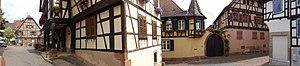
Alsace, Bas-Rhin, Bouxwiller, Maison (1661), 23 place du Marché-aux-Grains (IA67009658). Maison de receveur, dite Kaufhaus et Waaghaus (1636), 26 place du Marché-aux-Grains (PA00084654, IA67009661). Hôtel des Gayling (1604), 3-5 rue des Seigneurs (IA67009678).
Bouxwiller est une commune française de la plaine d'Alsace située à 33,3 km au nord-ouest de Strasbourg, dans le département du Bas-Rhin en région Grand Est. Elle est le chef-lieu du canton de Bouxwiller et de la Communauté de communes de Hanau-La Petite Pierre. En 2013, la population légale est de 4 037 habitants.